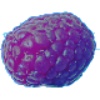
Label: Raspberry 1